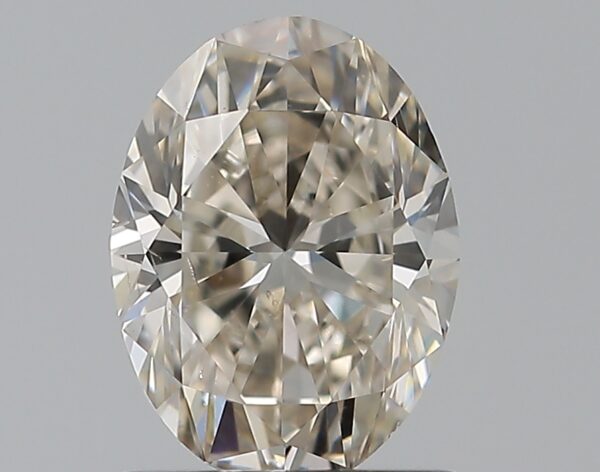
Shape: oval
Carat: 0.9
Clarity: SI1
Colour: K
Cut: EX
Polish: EX
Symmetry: VG
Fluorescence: N
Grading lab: GIA
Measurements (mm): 7.28 x 5.39 x 3.43